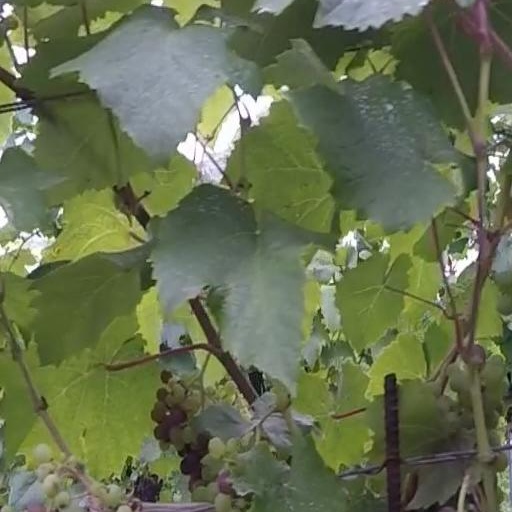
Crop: grape